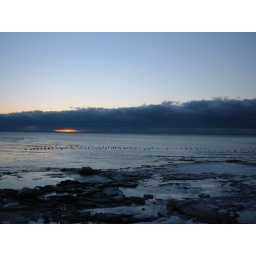
Watching a snowstorm form over Buffalo at sunset with birds feeding on the lake surface